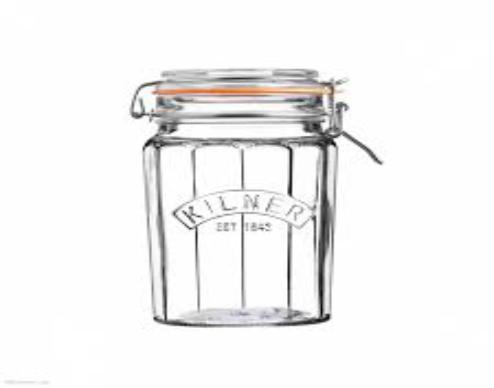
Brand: kilner
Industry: Necessities